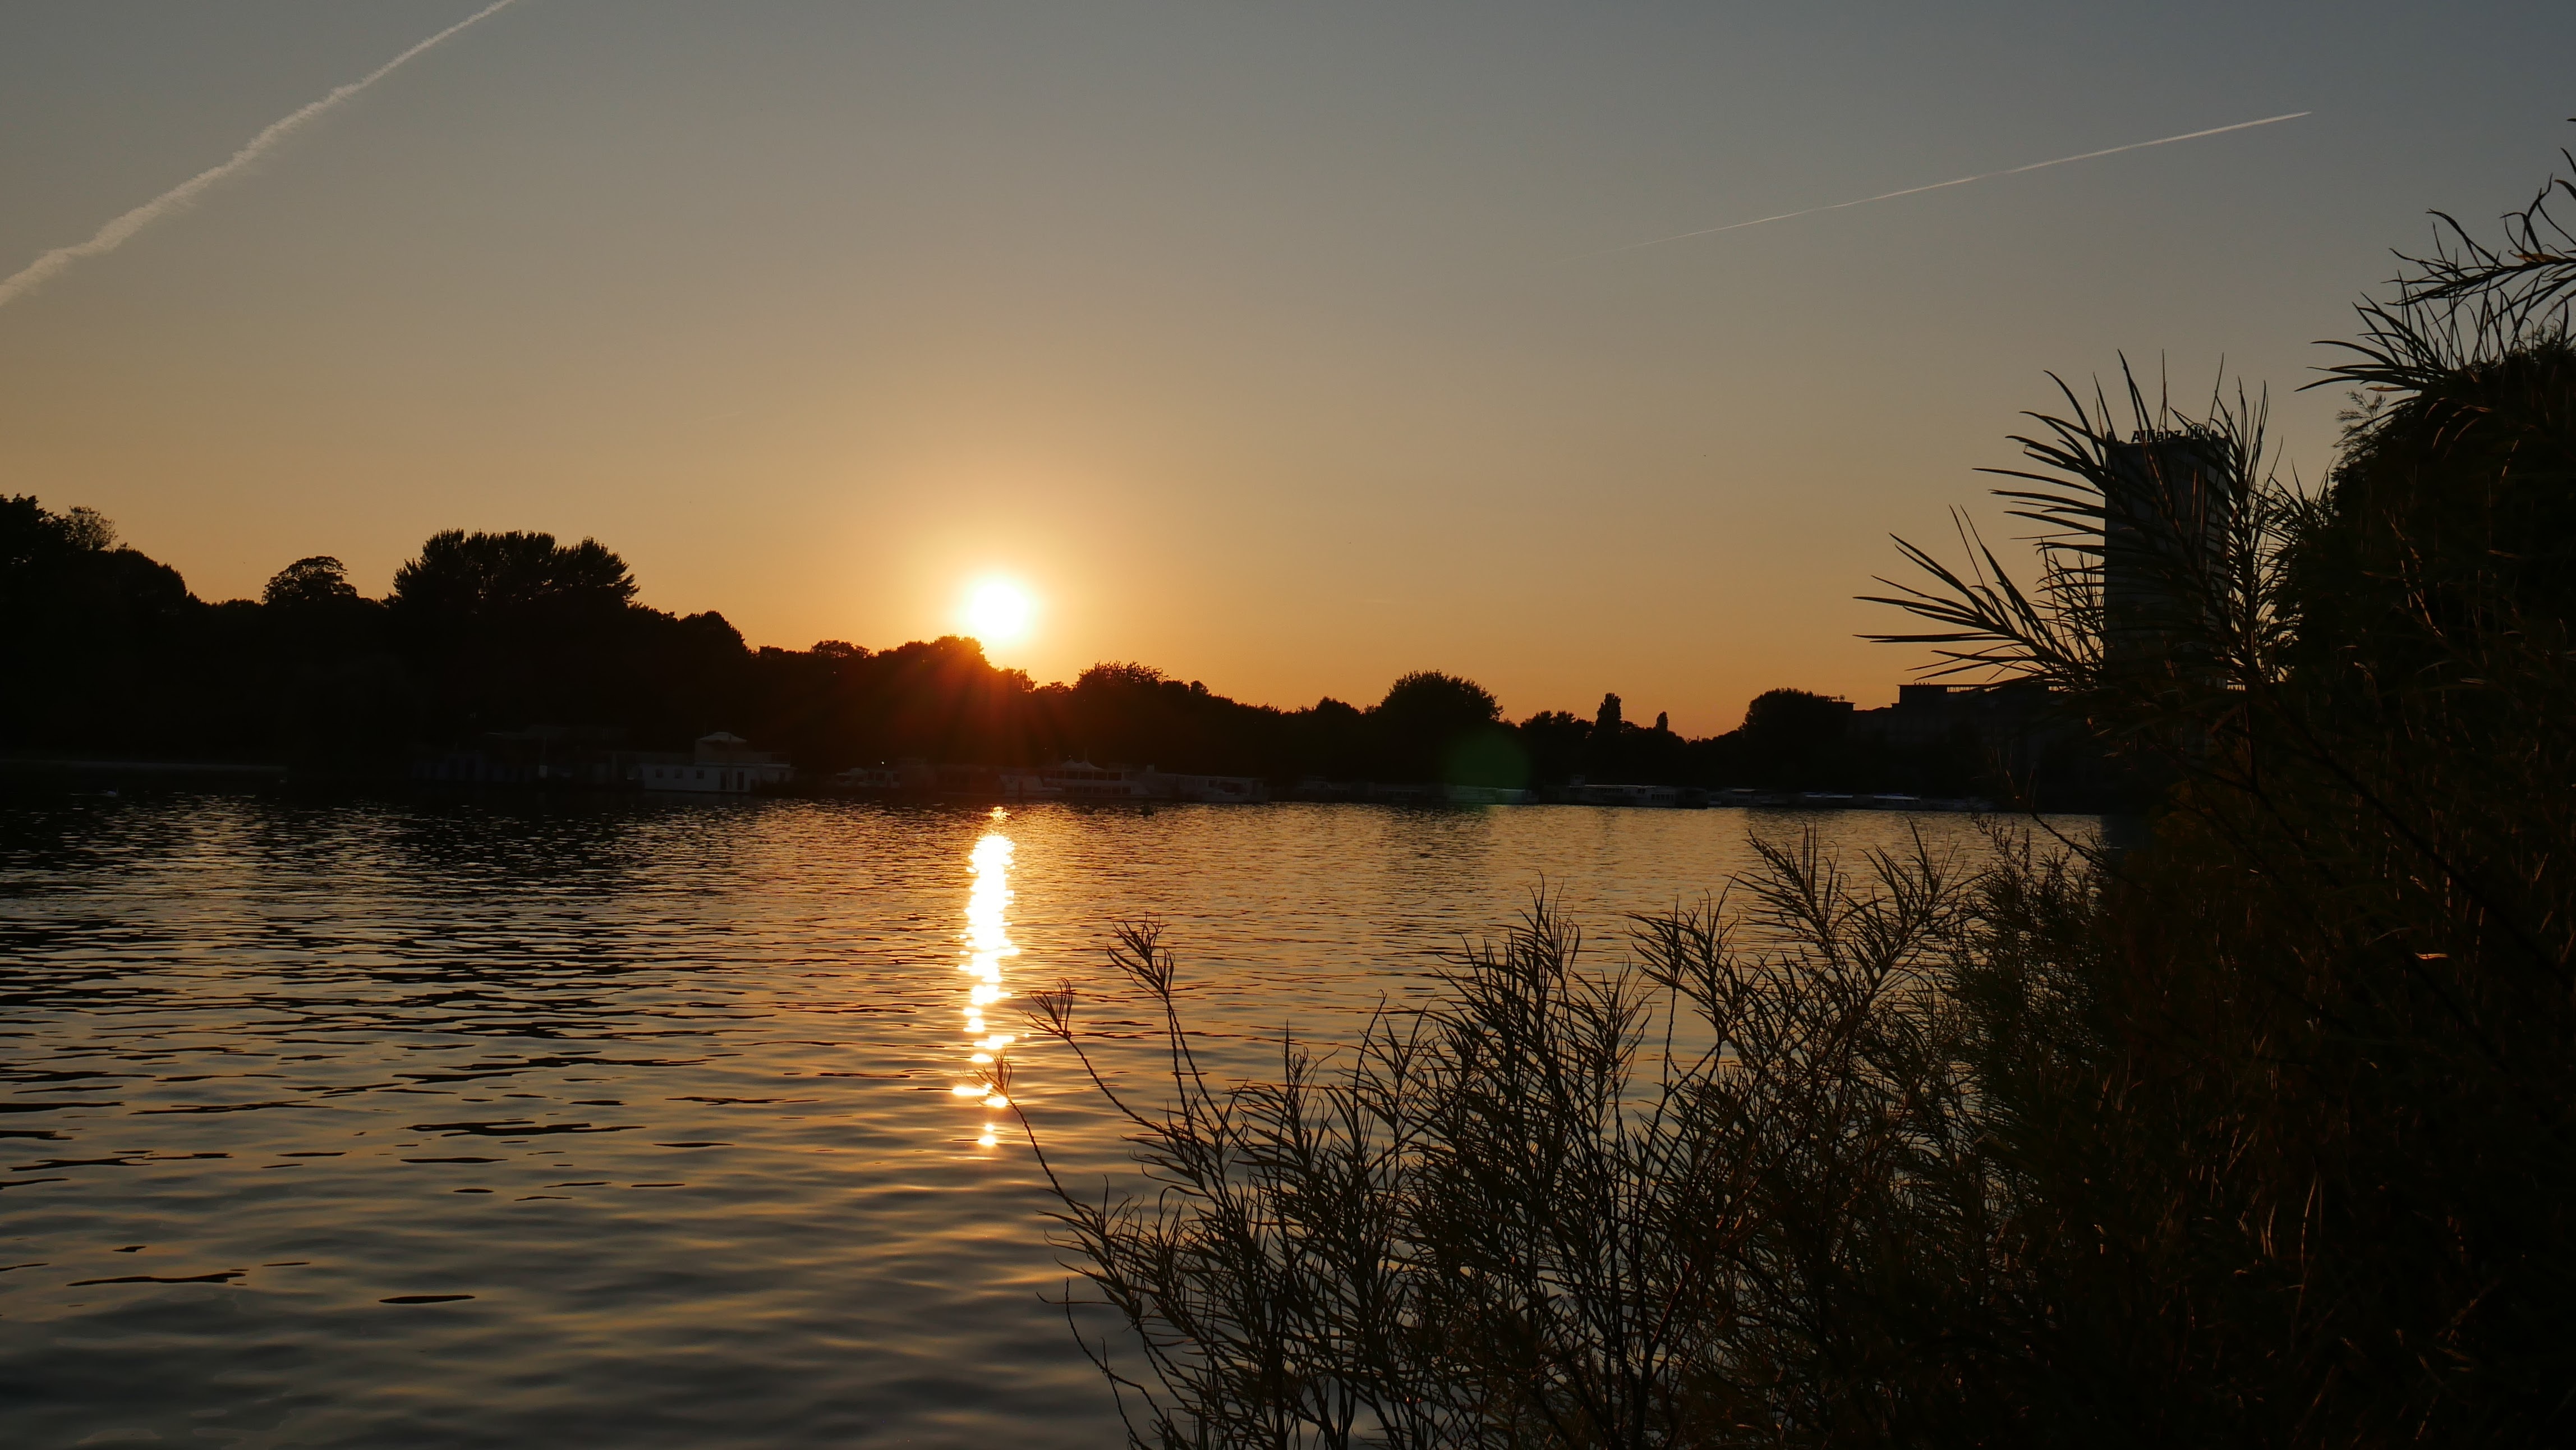
landscape, sea, tree, water, horizon, plant, sky, sun, sunrise, sunset, sunlight, morning, lake, dawn, river, dusk, evening, twilight, reflection, calm, reservoir, waterway, body of water, bank, wetland, berlin, loch, rummelsburg bay